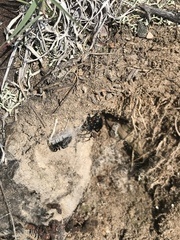
Species: Lactrodectus_hesperus